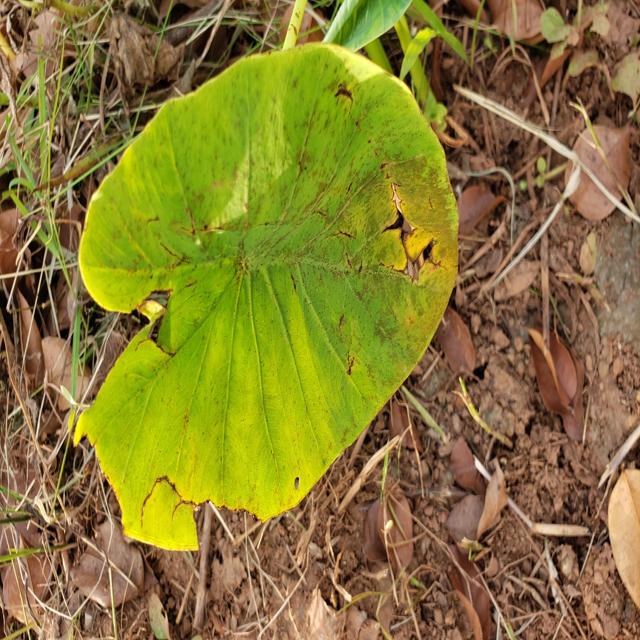
Label: Mid_Blight